Abidjan

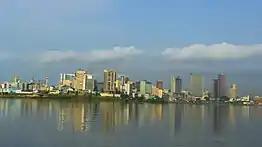
Skyline of the Plateau central business district

By 1950, Abidjan had just exceeded a population of 50,000 (at the end of 1948). Reaching a population of a million by the end of 1975, the city grew at a rate of 10 to 12% per year, doubling every six or seven years. However, this growth underwent a sharp decline due to the crises of the 1980s and 1990s. In the last 20 years of the 20th century, the growth rate dropped to 3–6%. Birth rate growth was supplemented by migration, with the influx being substantial and the outflow only partly offseting the arrivals. The migration, prior to the census of 1988, contributed a growth of about 80,000 with 50,000 people from within Ivory Coast, and about 30,000 from abroad per year.